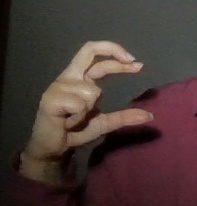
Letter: thal